Caroline Bedell Thomas

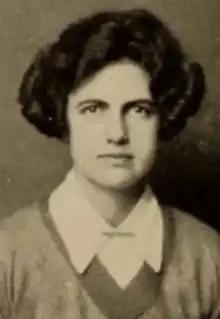
Bedell in the 1925 Smith College yearbook

Caroline Cunningham Bedell Thomas (November 29, 1904– December 14, 1997) was an American cardiologist. She is considered a pioneer in the study of hypertension and preventive medicine. In 1970, Thomas became the Johns Hopkins School of Medicine third female full professor.